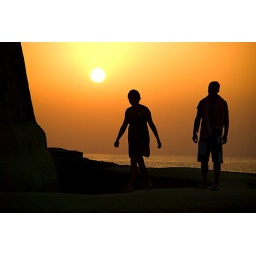
Couple walking back from beach at the time that sun started sinking in the sea